Battle of Monte Settepani

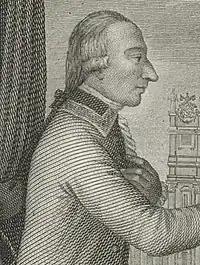
Michelangelo Colli

The port of Savona belonged to the Republic of Genoa which was neutral. Kellermann was convinced that the Austrians were going to seize the fortress of Savona, so he ordered GB Laharpe to storm the place. Laharpe and his superior GD Freytag believed that an assault would be repulsed, so a different strategy was tried. Laharpe stationed a French regiment in the suburb of Savona and was given permission by the Genoese fortress commander for French soldiers to take shelter in the covered way if threatened by the Austrians. Laharpe hoped that the Austrians might make a serious attack and thus allow the French to retreat into the fortress itself. In this way, they might gain control of the fortress. On the very early morning of 22 June, the regiment moved close to Savona, but was not attacked, so it returned to its own defenses. Laharpe ordered the regiment's commander to repeat the operation the next day and this time get his soldiers into the covered way. Accordingly, on 23 June the regiment moved close to the fortress and began skirmishing with the Austrians. The French soldiers retreated into the covered way where they were fired on by part of the garrison. Other Genoese fired on the Austrians, who did not press their attack. The French regiment remained in the covered way until 26 June when it was evacuated by sea to Vado. In any case, the Austrians were prevented from seizing Savona's fortress.